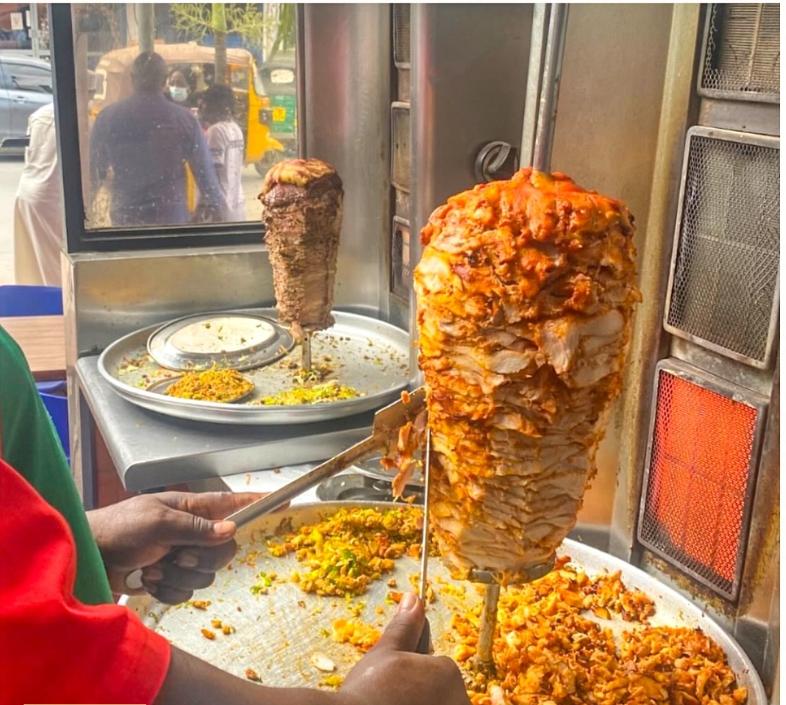
Aina ya chakula maarufu kiitwacho shawarma kinaonekana kutayarishwa. Chini yake mna sinia kubwa ambapo nyama za chakula hicho kinamwagika hapo.